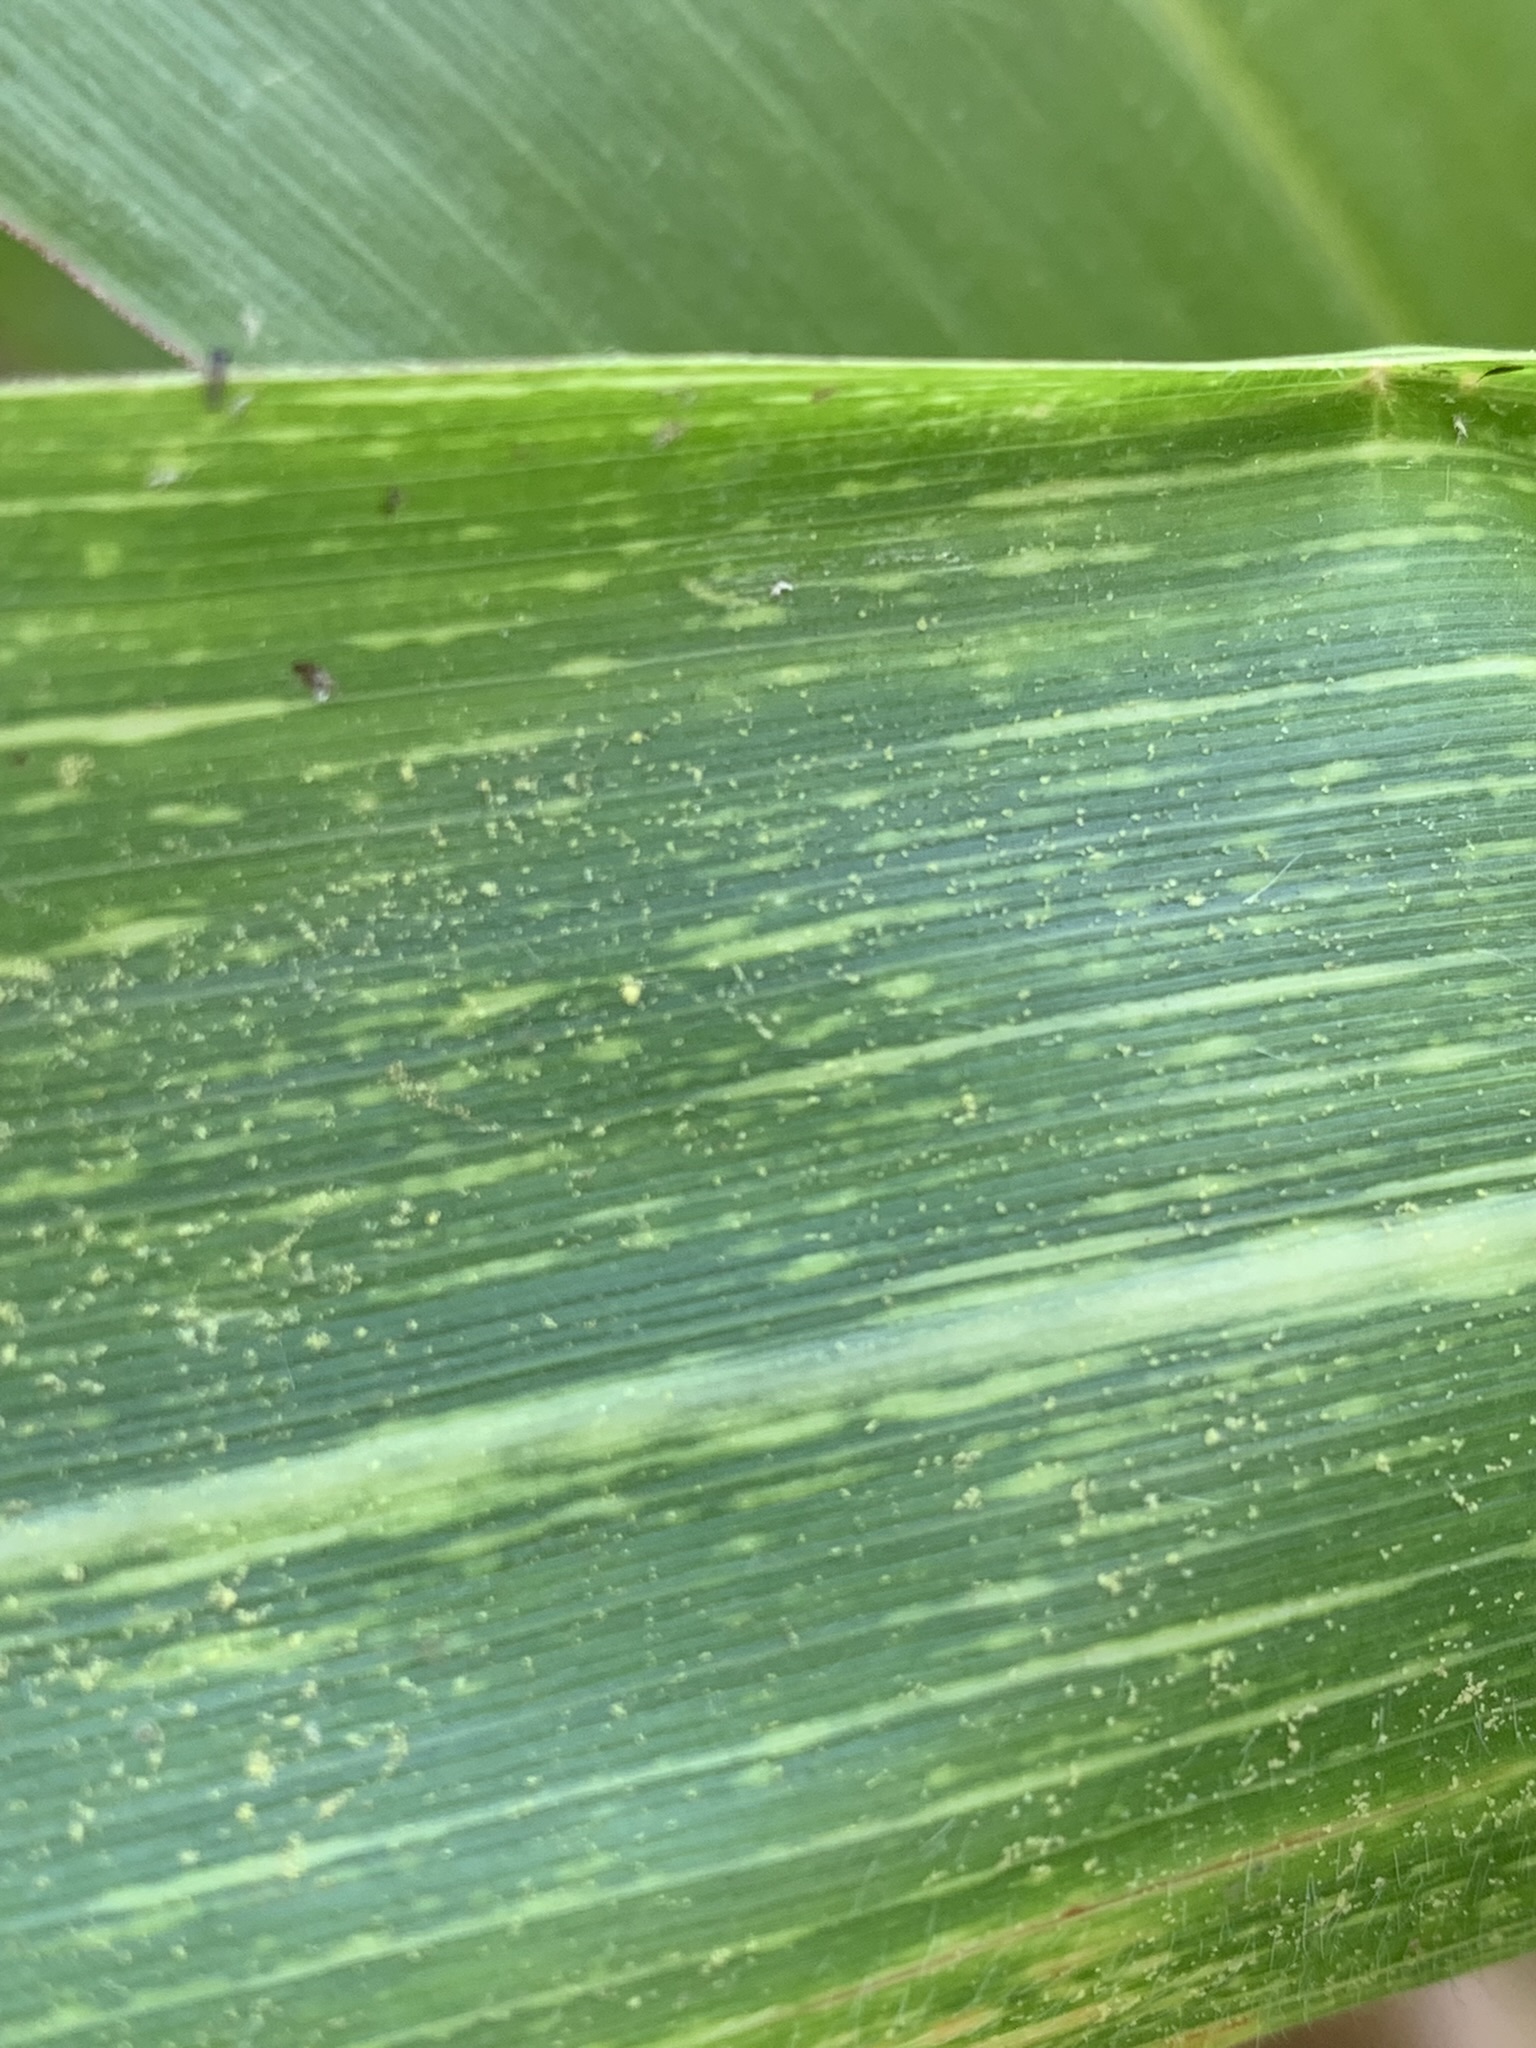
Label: MSV